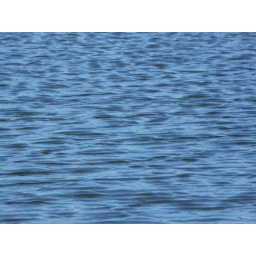
Blue sky reflection in the water